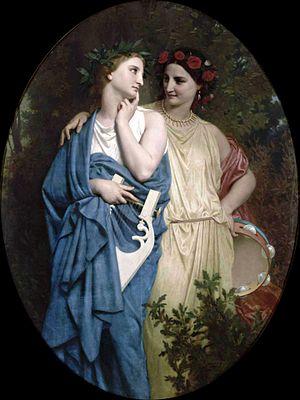
L'œuvre peinte de William Bouguereau est constitué de 828 peintures réalisées par l'artiste entre 1845 et 1905. Il est classé par ordre chronologique.
Dans la mythologie grecque, Philomèle et Procné sont les deux filles de Pandion et de Zeuxippe. Leur légende forme une efflorescence du mythe de fondation d'Athènes.